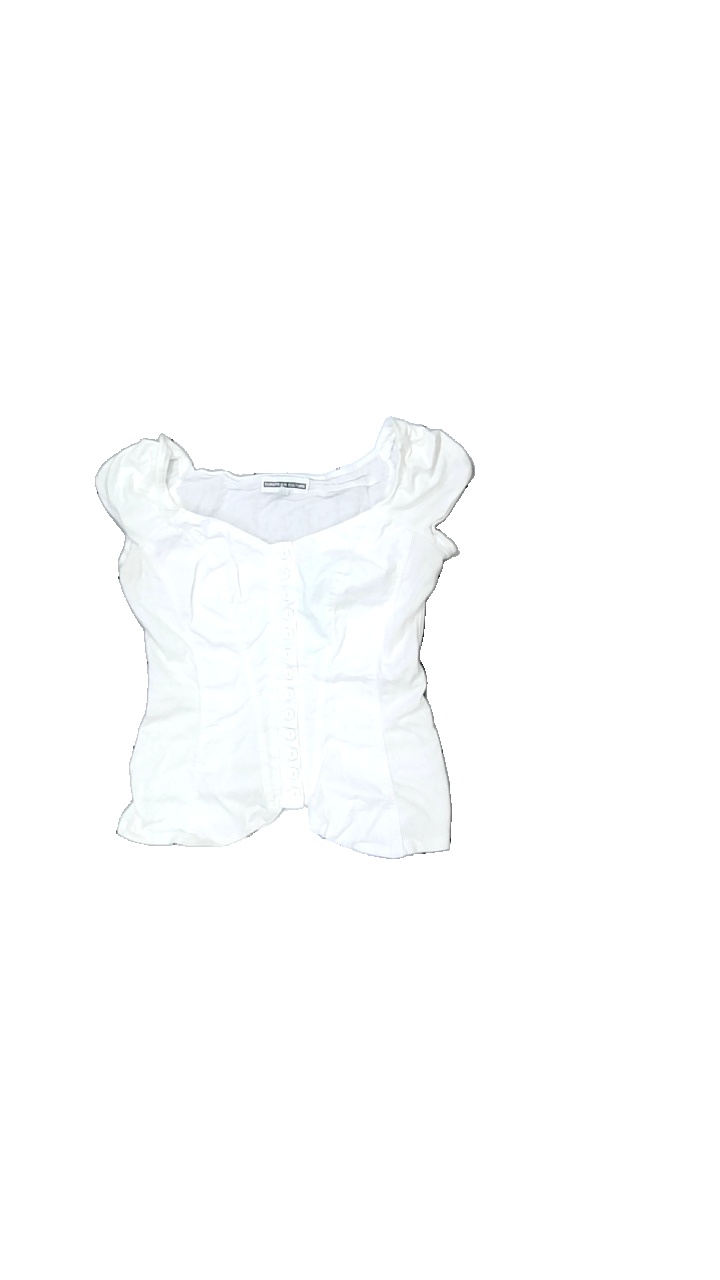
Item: Top (Ladies)
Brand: European Culture
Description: top med korta ärmar
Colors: White
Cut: V-collar
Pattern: Other
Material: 76% bomull 24% nylon
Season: All
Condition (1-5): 2
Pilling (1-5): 3
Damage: smuts fläckar och nopprigt
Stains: Minor
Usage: Export
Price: <50